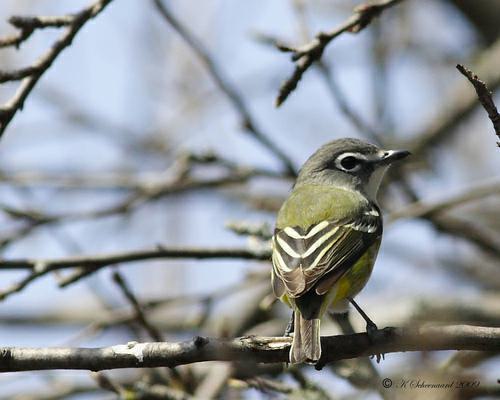
A photo of a blue headed vireo